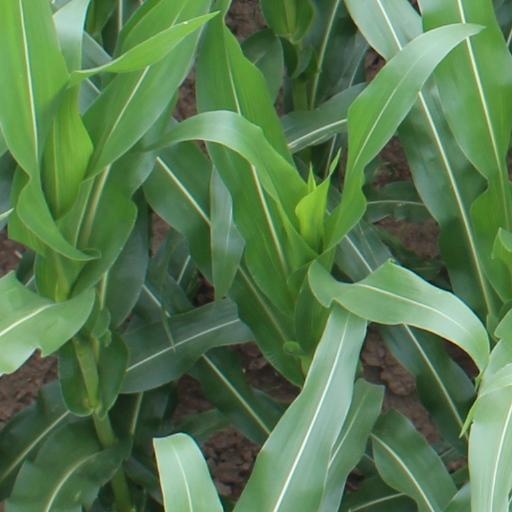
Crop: maize; corn